P'tit Quinquin (film)

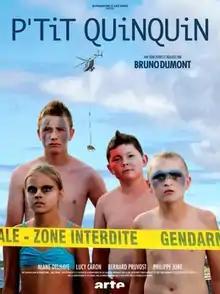
French poster

P'tit Quinquin (released as Li'l Quinquin in the U.S. only) is a 2014 French murder mystery film/miniseries directed by Bruno Dumont. Originally premiering as a film at the 2014 Cannes Film Festival in May (and subsequently for international releases), it was broadcast in September 2014 as a four-episode miniseries on French television.